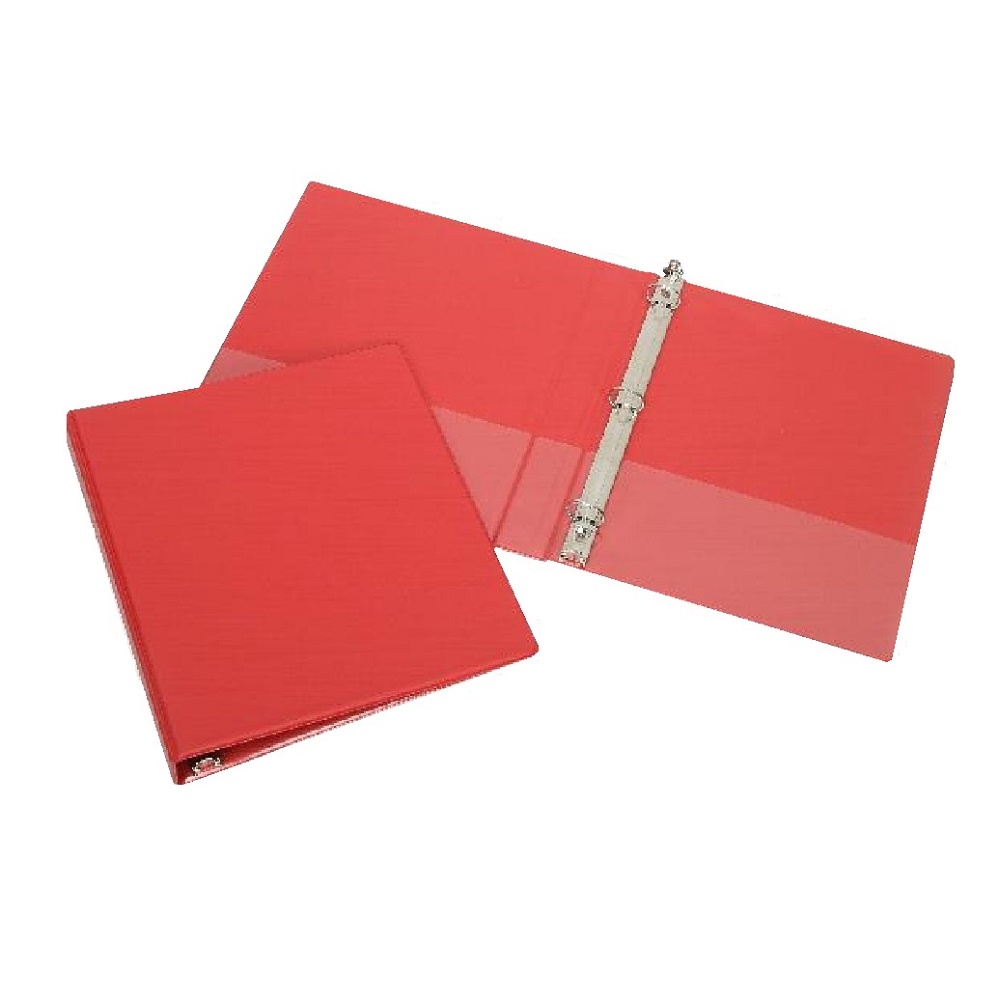
7510014316244 AbilityOne NSN4316244 Round Ring Binder - No Overlay - 2" Capacity - Red
Round Ring Binder, No Overlay, 2" Capacity, Red Skilcraft® Vinyl clad binders are ideal for storage of frequently accessed documents. 3-ring exposed rivet binders accommodate 8-1/2" W x 11" L punched paper. Horizontal pockets on the inside of the front and back cover for storing unpunched and loose papers. Quality construction with heavy-duty vinyl covers. Boards resist tearing and cracking. Made with a minimum of 65% post-consumer recycled and 68% total recycled materials measured by total weight. BPA free. MADE IN THE U.S.A. UOM: EA Vinyl Binders with Clear Overlay on the Front, Spine Color: Red Binder Capacity: 2" Heavy-Duty Vinyl Covers and Boards Resists Tearing and Cracking Inside Front & Back Pocket for 11" x 8-1/2" Materials 3 Slant D-Rings Accommodate 20% More Punched Paper Than Traditional Round Rings Compliant to The U.S. Trade Agreement Act (TAA) Estimated Mfg. Shipping 3 - 5 Days Every Purchase Creates Jobs For People Who Are Blind or Have Significant disabilities "Including Wounded Warriors". AbilityOne provides strategic opportunities to address a variety of customer needs including significant savings, guaranteed performance, compliance with executive orders and free recycling solutions. AbilityOne, JWOD, SKILCRAFT, SourceAmerica, NISH, NIB, National Industries for the Blind, Office supplies, 7510014316244, NIIN 014316244, 7510-01-431-6244, 4316244, NSN4316244, Product Image May Vary
Brand: SKILCRAFT
Category: Office Supplies > Filing & Organization > Binding Supplies > Binders